Butia stolonifera

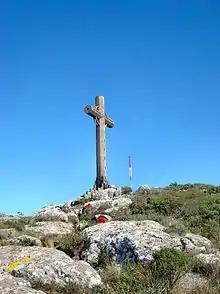
The discovery locality for this palm; Cerro Pan de Azúcar.

In 1939, in his "Flora von Uruguay", Wilhelm Gustav Franz Herter included the taxon and provided an illustration of the leaf and inflorescence, attributing the authorship to himself as "B. stolonifera" .